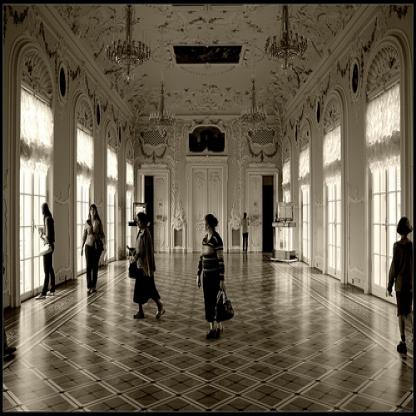
Scene: Indoor